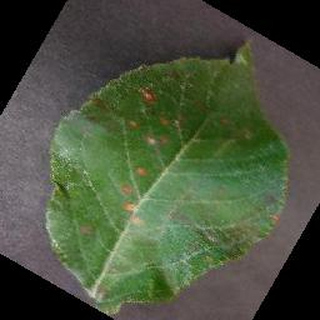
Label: apple_cedar_apple_rust